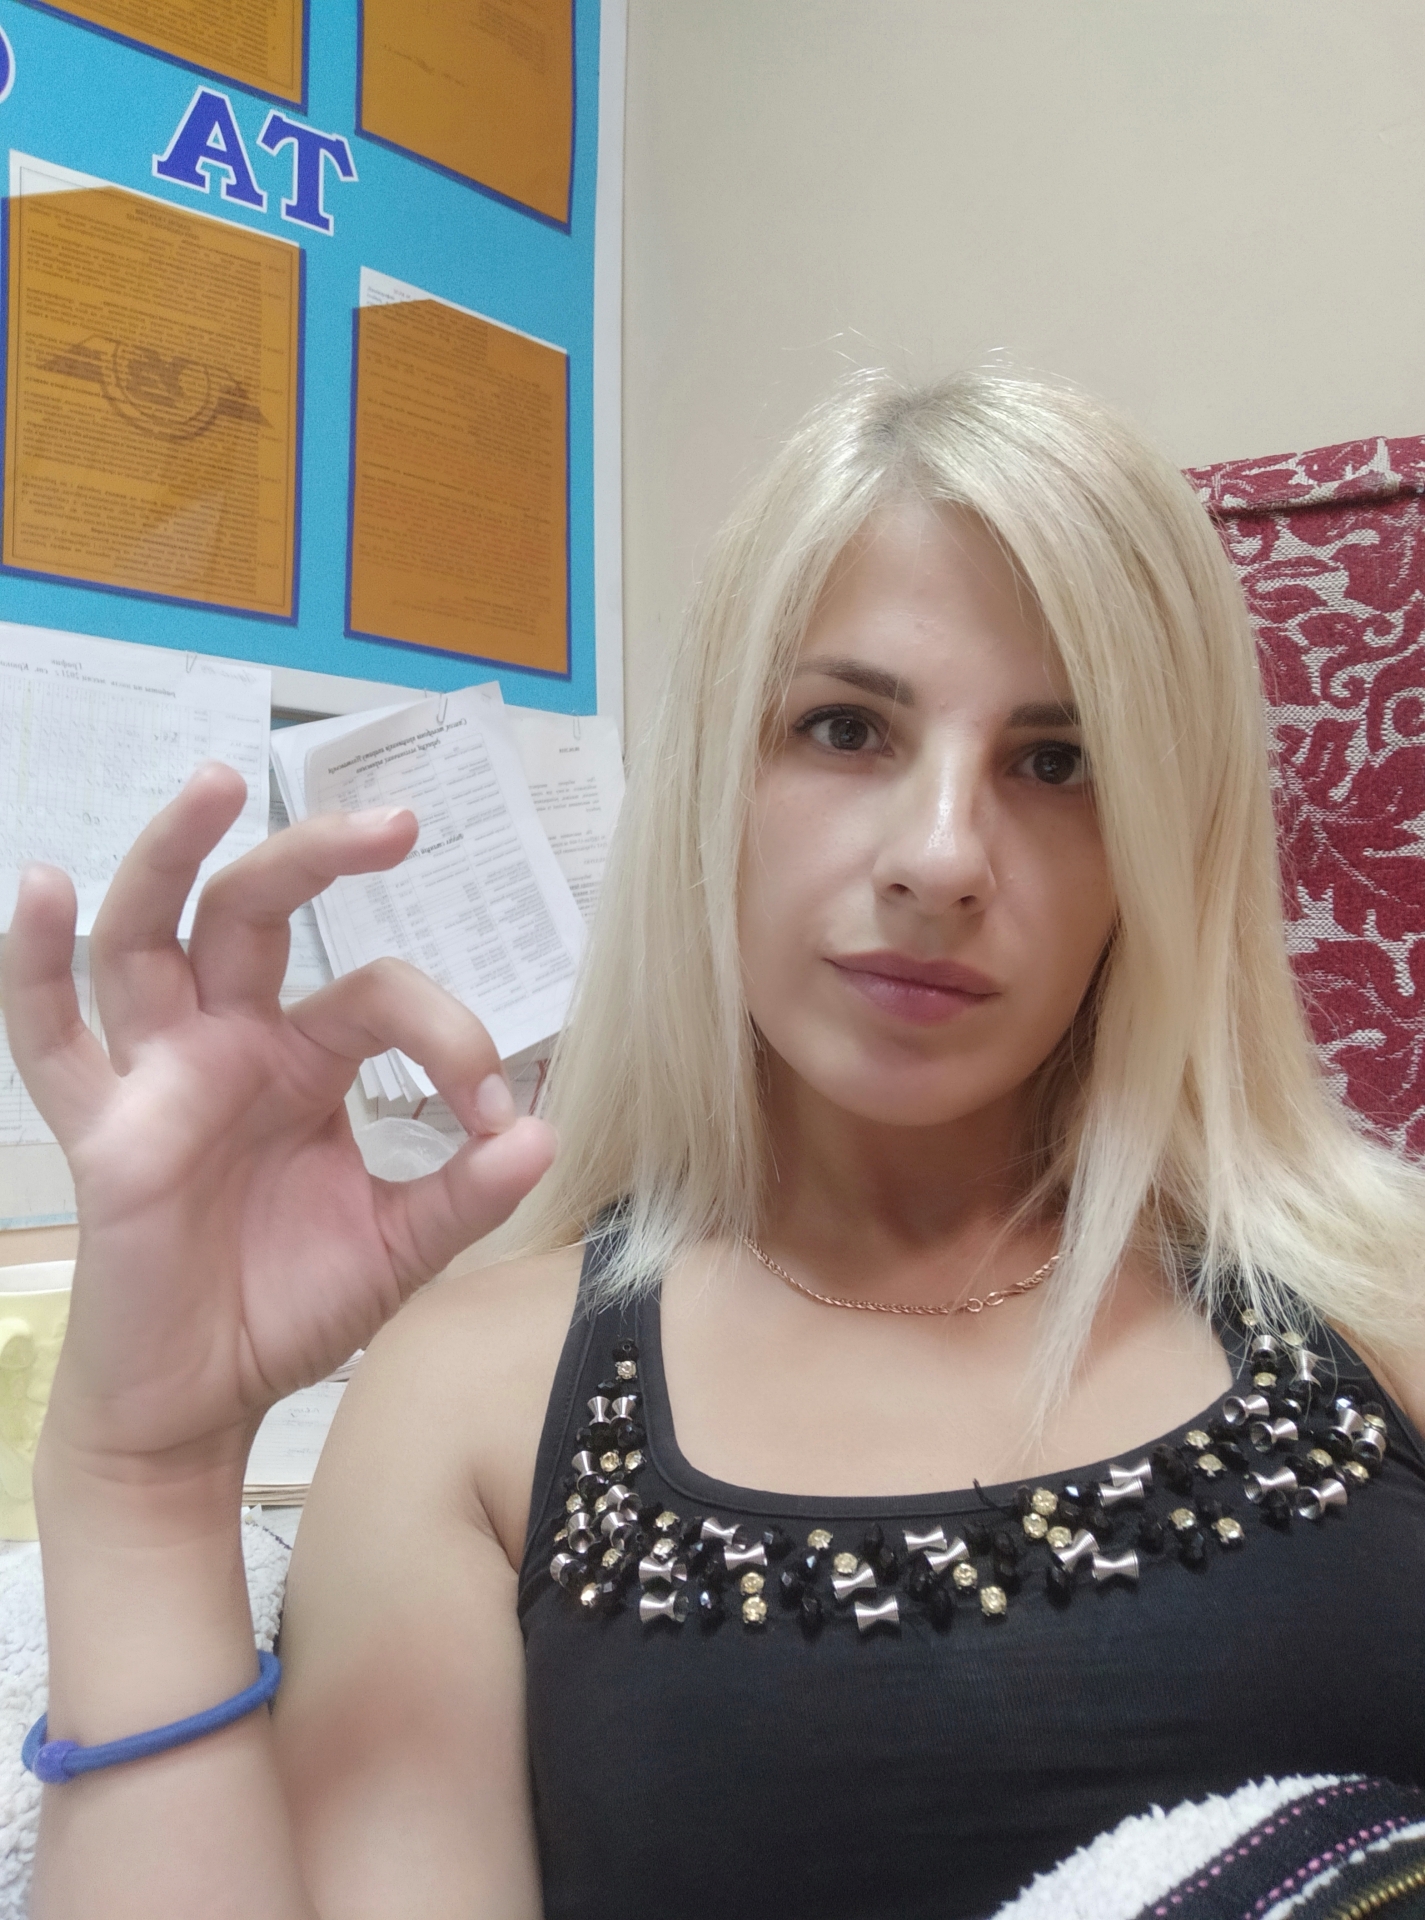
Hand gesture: ok